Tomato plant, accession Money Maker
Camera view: horizontal (90 deg, fisheye); turntable rotation: 90 degrees
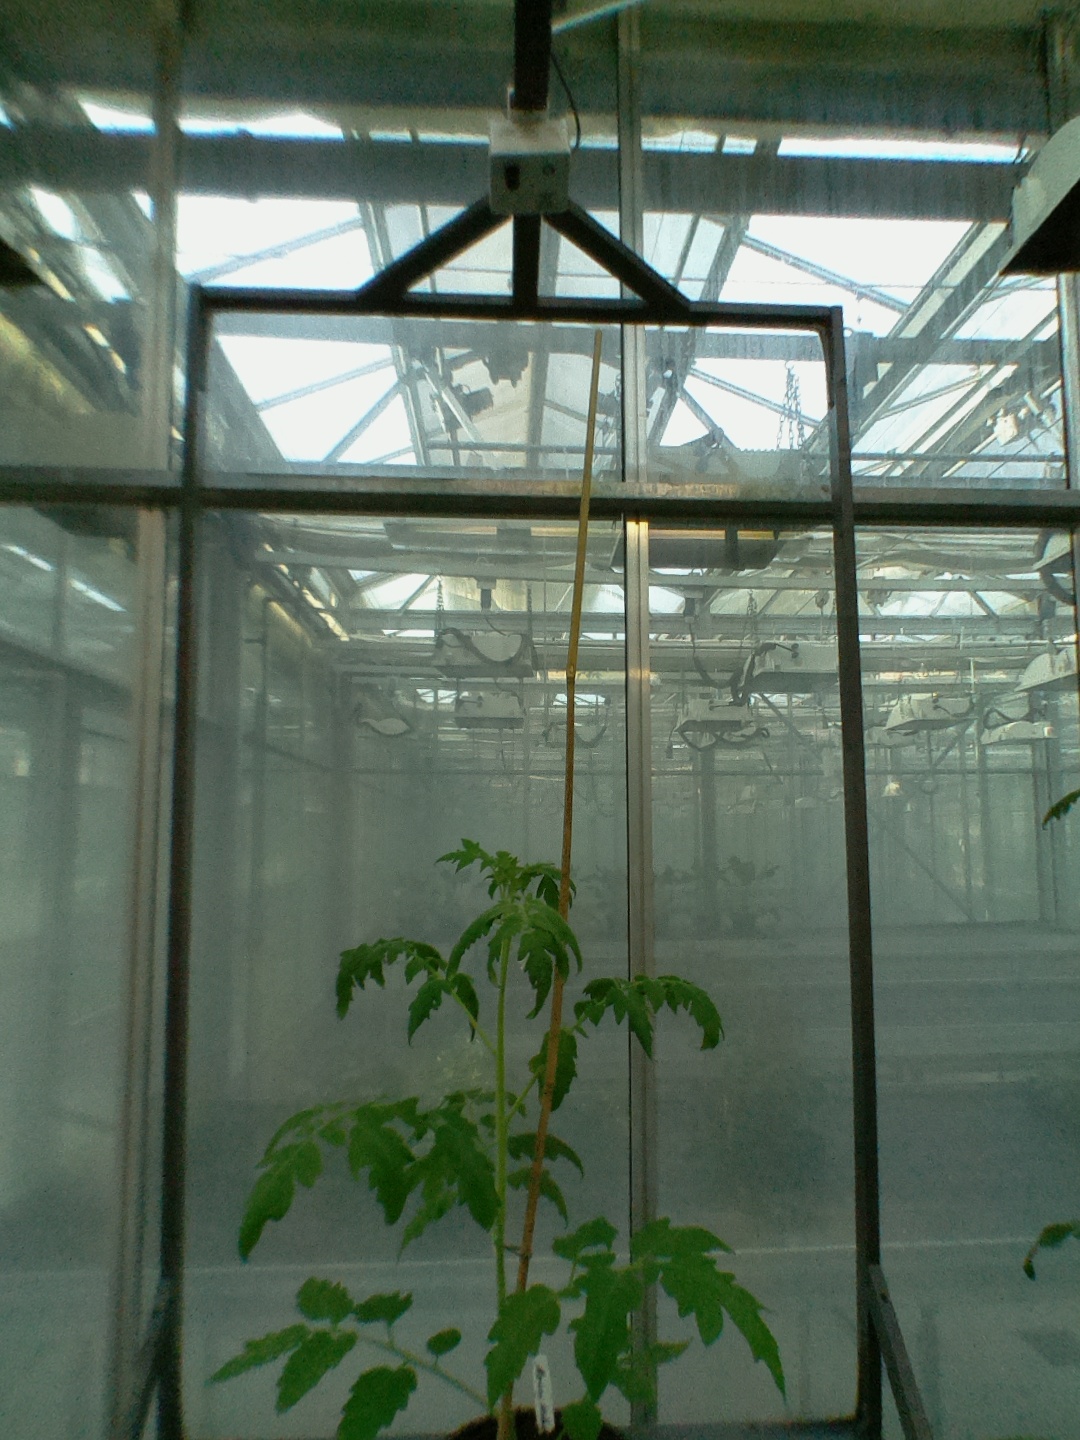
BBCH growth stage 19: 18 or more of true leaves visible